Chris Christie 2016 presidential campaign

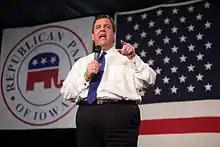
Christie speaking at an event hosted by the Iowa Republican Party in October 2015

On November 21, 2013, Christie was elected Chairman of the Republican Governors Association. Christie campaigned extensively on behalf of Republican governors who were running for reelection, and for Republican gubernatorial candidates seeking to defend open seats or flip Democratic-held ones. The association raised $117 million during his chairmanship. The largest donors were Koch industries and David H. Koch, which together gave $3.5 million, and Sheldon Adelson, who donated $3.5 million. Christie's tenure as chairman was seen as successful, as Republicans held all of their 22 seats aside from Alaska and Pennsylvania, while picking up governorships in Arkansas, Illinois, Maryland and Massachusetts that had been previously held by Democrats.